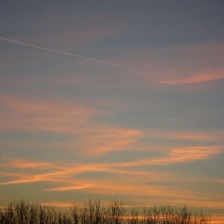
Cloud type: Contrail